NASA Astronaut Corps

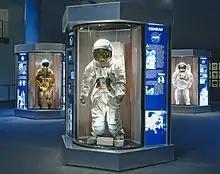
NASA space suits previously worn by the Astronaut Corps at the Johnson Space Center (center, Pete Conrad's suit worn during the 1969 Apollo 12 mission including his walk on the Moon)

The NASA Astronaut Corps is a unit of the United States National Aeronautics and Space Administration (NASA) that selects, trains, and provides astronauts as crew members for U.S. and international space missions. It is based at Johnson Space Center in Houston, Texas.